Heinrich Mann

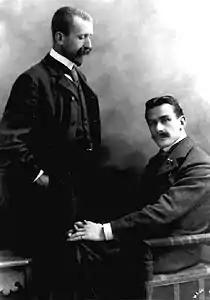
Heinrich Mann with his brother Thomas Mann, 1902

He then lived poor and sickly in Los Angeles, supported by his brother Thomas, who lived in Pacific Palisades (Thomas Mann House). The relationship between the two brothers was always difficult, because Thomas was more successful, had received the 1929 Nobel Prize in Literature and had a rich wife, and the brothers differed politically. Heinrich styled himself as a socialist revolutionary; Thomas, perhaps precisely because of this, at least in his younger years, adopted a conservative image. They also had little appreciation for each other's very different writing styles and topics. While Heinrich was considered a womanizer and philanderer who preferred lower-class women, Thomas valued respectability and looked down on his brother's constant string of mistresses and prostitutes whom Heinrich described quite openly in some of his novels and short stories. Thomas instead was fascinated by young men. For example, in 1911, Heinrich had accompanied his brother and sister-in-law to Venice, where they stayed at the Grand Hôtel des Bains on the Venice Lido. There he witnessed Thomas' obsession with a handsome Polish boy, Władysław (Władzio) Moes. Thomas processed his experience in the novella "Death in Venice" (1912).